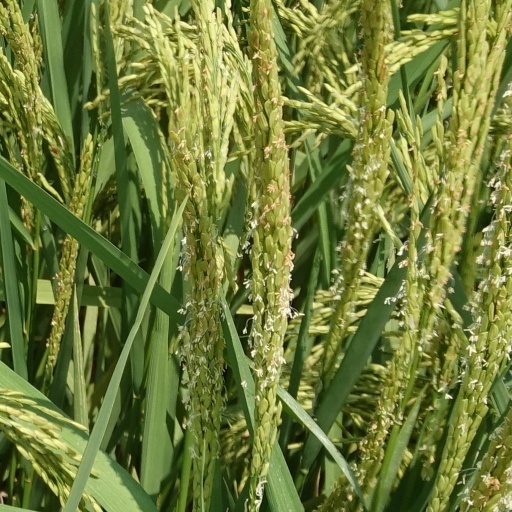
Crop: rice